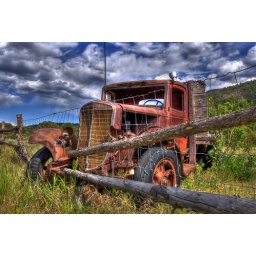
HDR image of a rusty old truck crashed into a fence near South Fork, Colorado.